Three Towers Hike

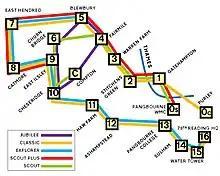
Hike route summary

The hike does not prescribe a specific route for hikers to use. It publishes a series of checkpoints from which a navigation exercise will deduce the best route to take. In most cases there is usually one obvious path, however, there are some sections where a choice can be made by the navigator.